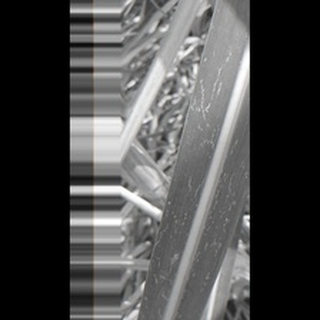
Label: sugarcane_mosaic